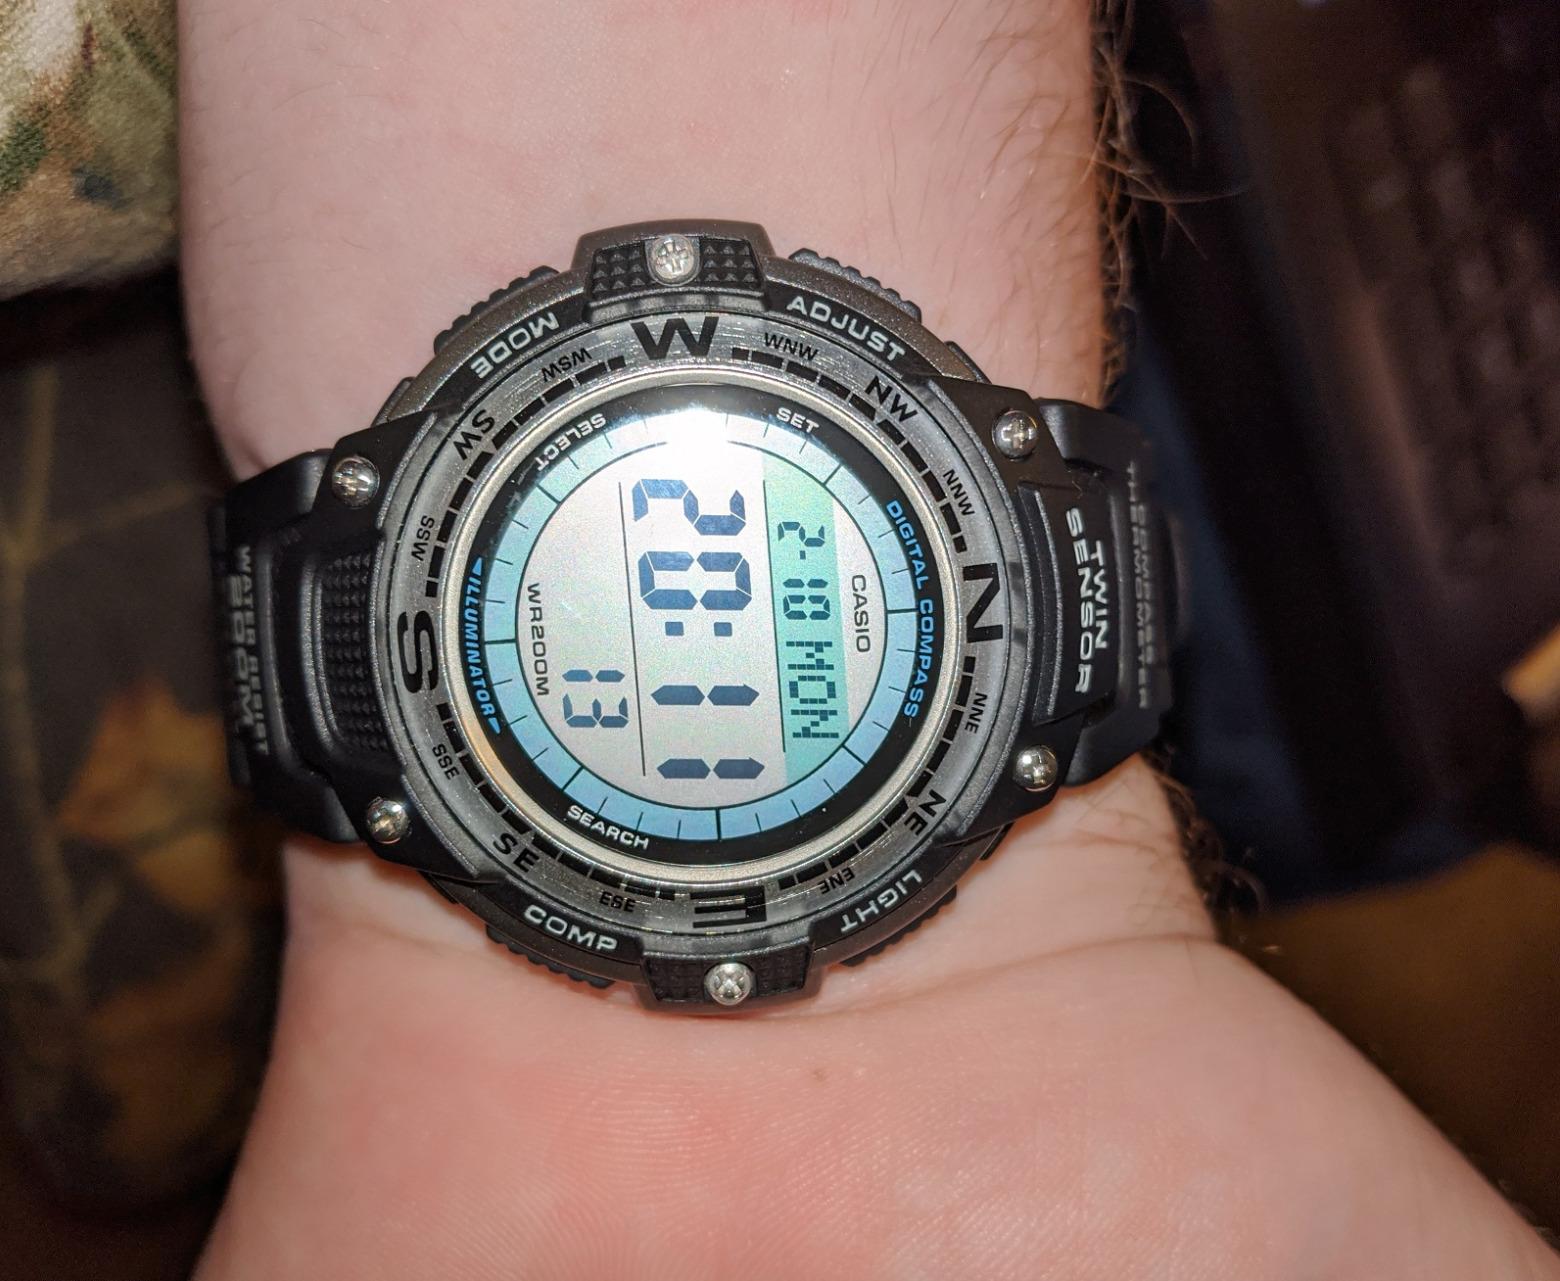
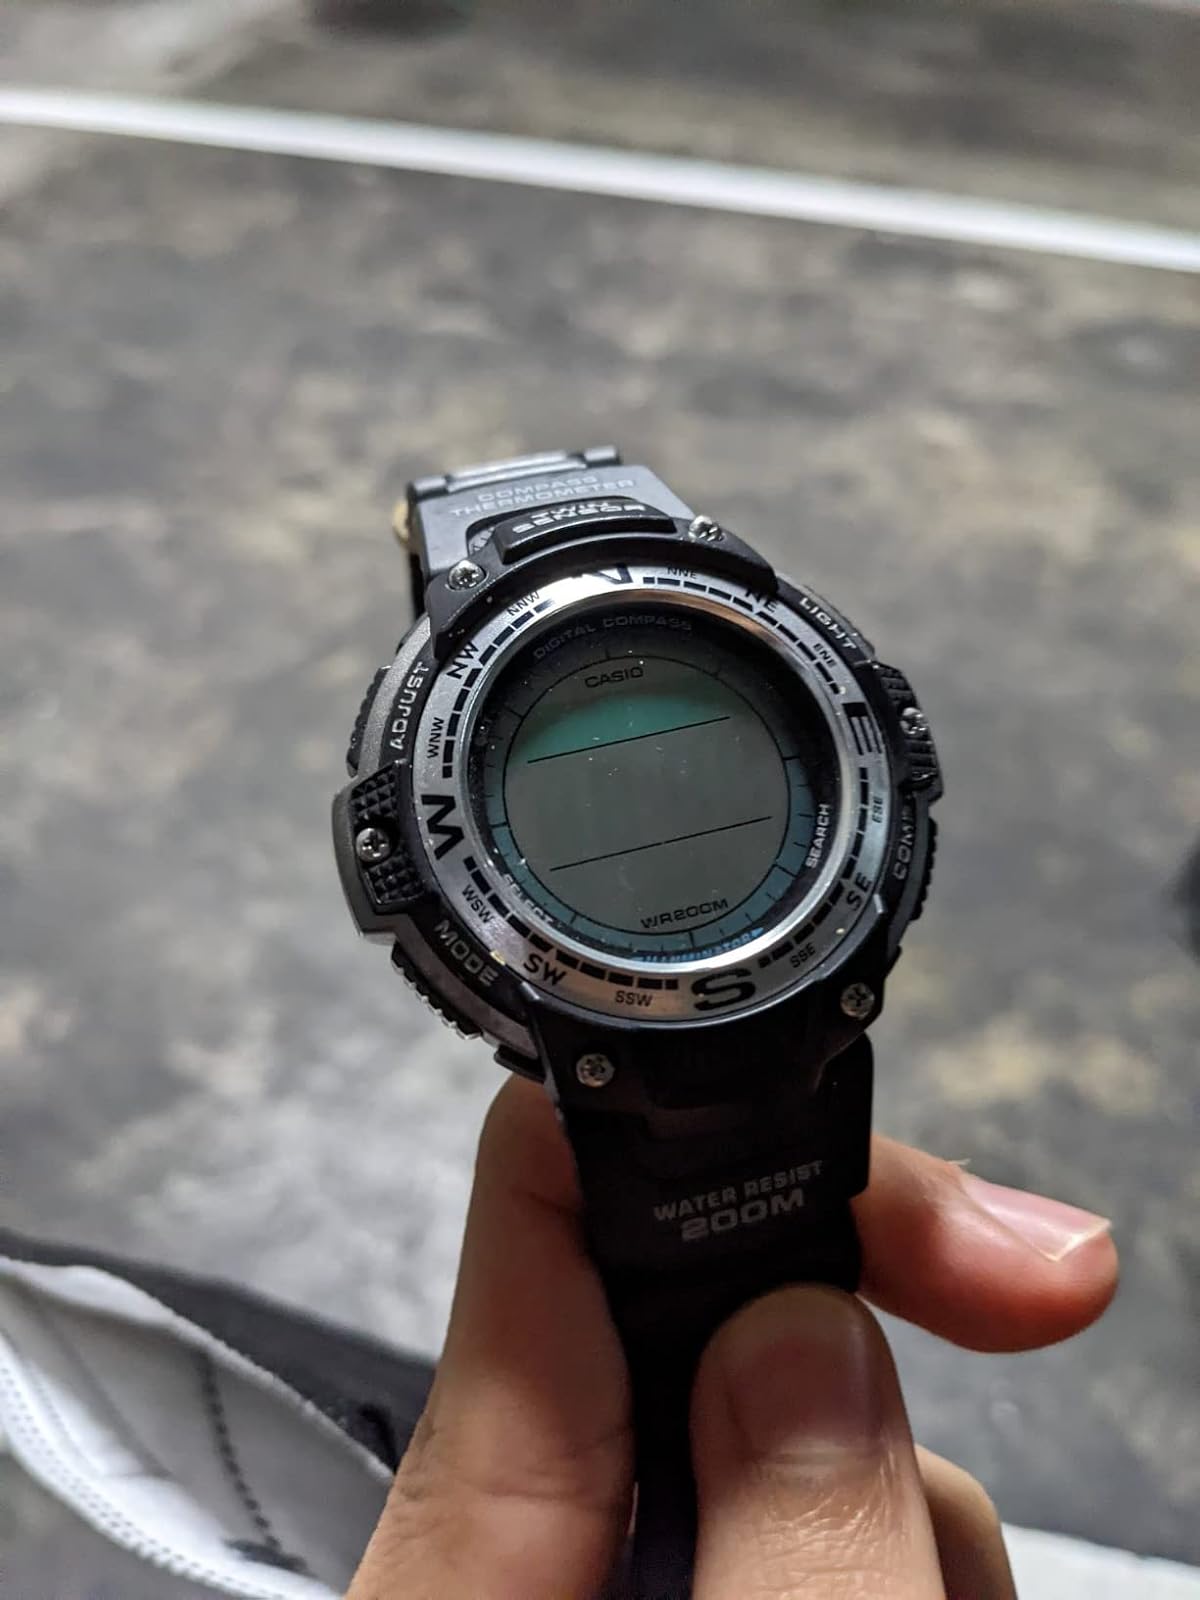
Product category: accessories_watch
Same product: yes